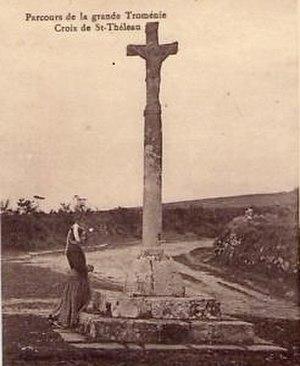
Locronan
Saint Théleau, dont le nom s'écrit aussi Thélo, Teilo, Teliaw, Telo, Thélio, Télio, Théliau, Téliau ou Télyo, fait partie des saints bretons plus ou moins mythiques dont la sainteté n'est pas reconnue officiellement par l'église catholique romaine. Certains voient en saint Théleau, comme en saint Edern, le dieu celte Cernunnos christianisé.